William Ziegler (film editor)

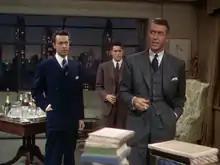
Cropped screenshot of James Stewart from the trailer for the film "Rope".

William H. Ziegler (September 4, 1909 in Allegheny County, Pennsylvania – July 2, 1977 in Encino, California) was an American film editor. He edited over 100 films during his long career, most notably "The Music Man", "My Fair Lady" and "Strangers on a Train". He also edited several of the Our Gang shorts.